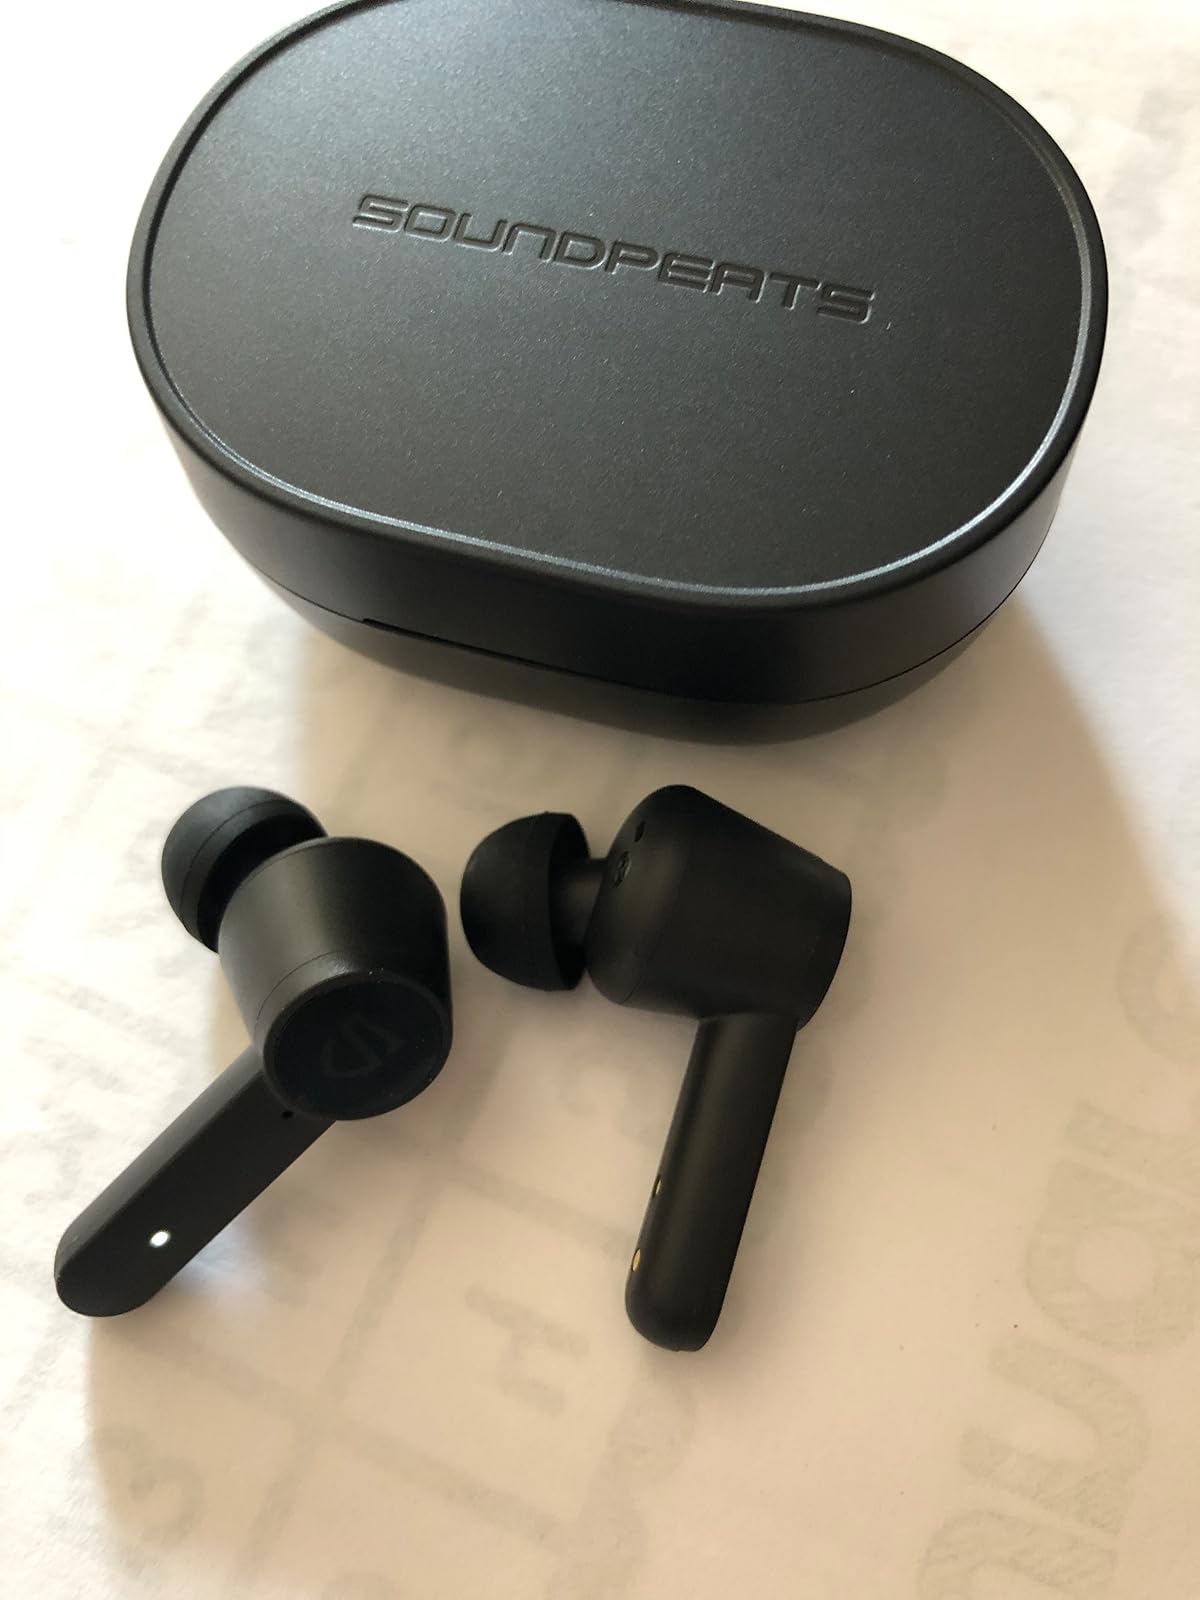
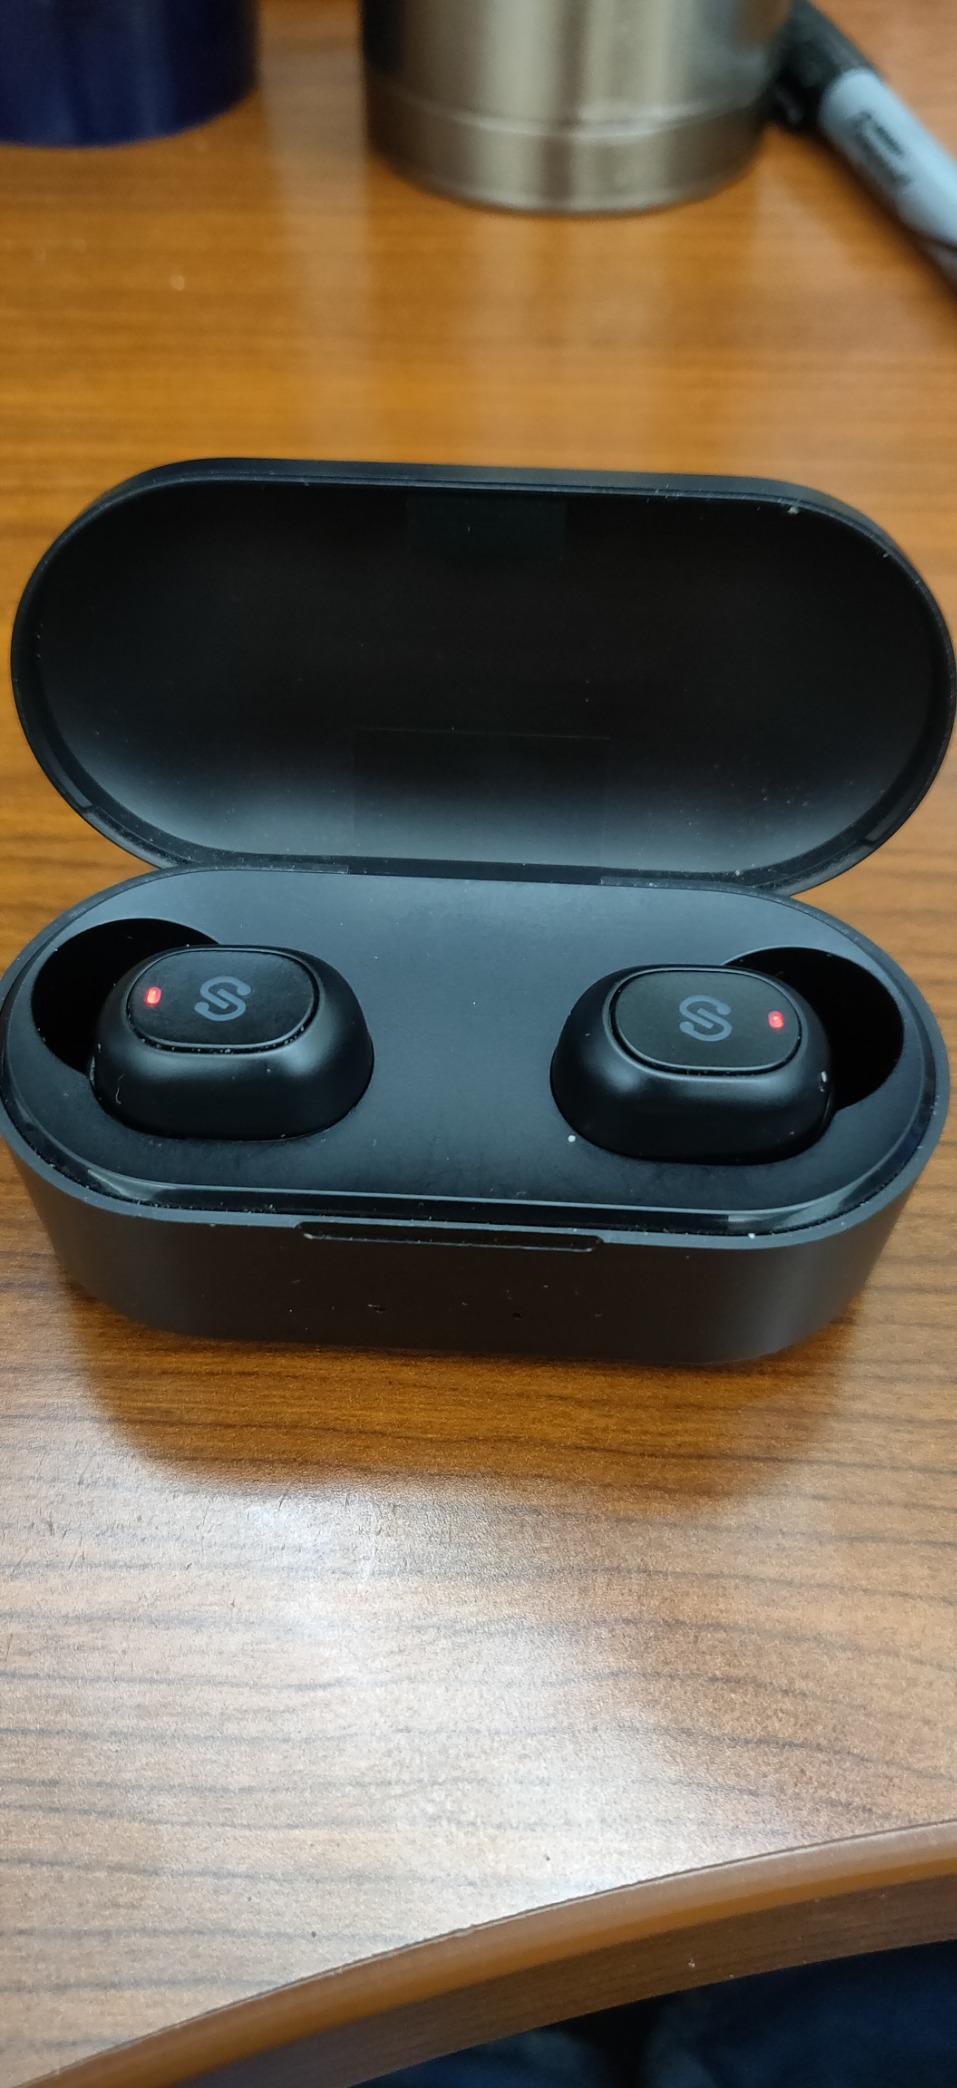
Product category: earbuds
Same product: no